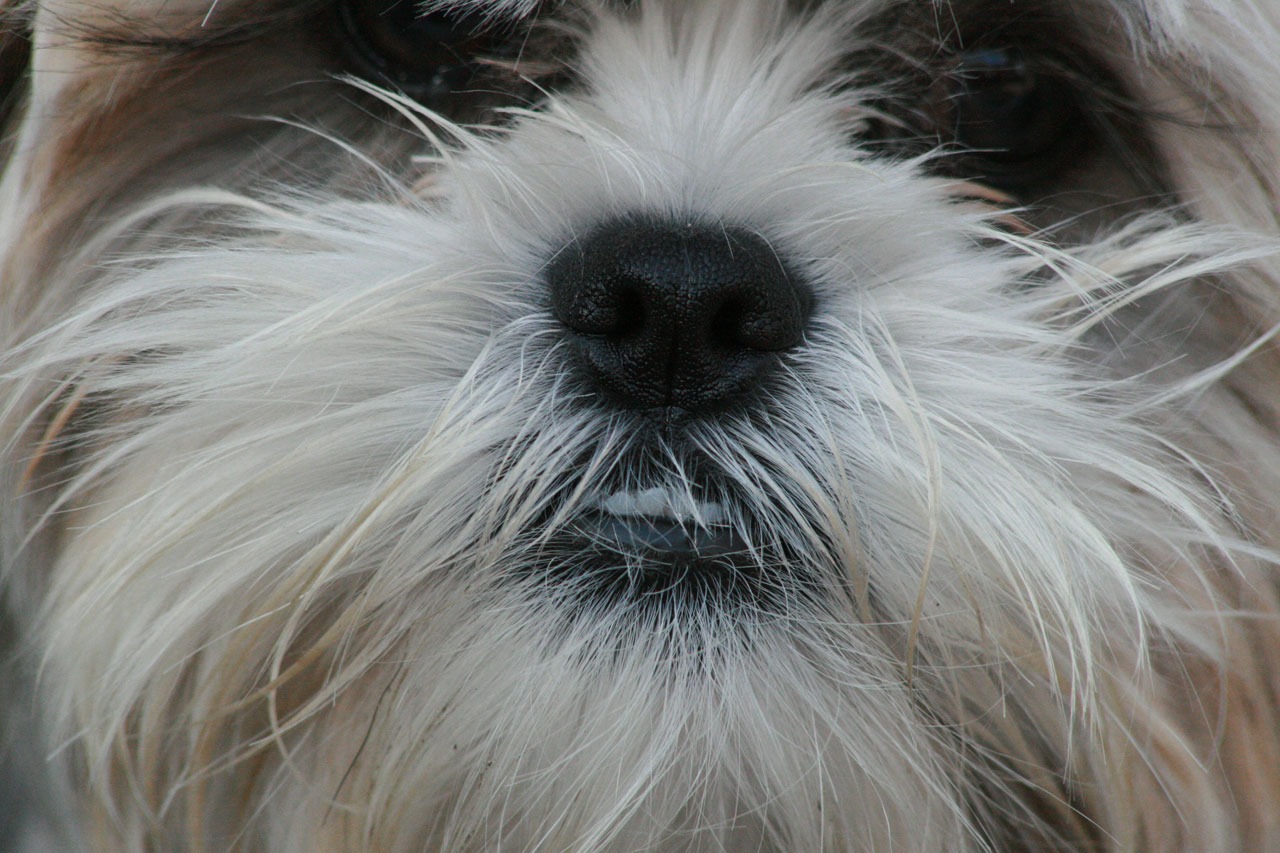
white, puppy, dog, animal, pet, fur, ear, face, nose, whiskers, snout, dog breed, lhasa apso, terrier, shih tzu, cairn terrier, tibetan terrier, havanese, dog like mammal, carnivoran, dog breed group, schnoodle, dog crossbreeds, vulnerable native breeds, bearded collie, sapsali, lowchen, companion dog